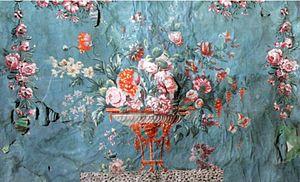
Papier peint , XVIII, Bibliothèque de Buffon
Le Petit Fontenet, ou Petit Fontenay, est une résidence que les abbés de Fontenay se firent construire au XIIIᵉ siècle à Montbard. Il fit ensuite partie d'un ensemble de bâtiments proches, où le naturaliste Buffon vécut et rédigea son œuvre, l'Histoire naturelle.